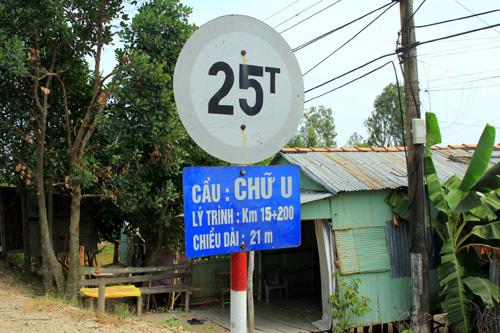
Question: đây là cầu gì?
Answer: đây là cầu chữ u